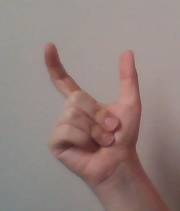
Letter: nun